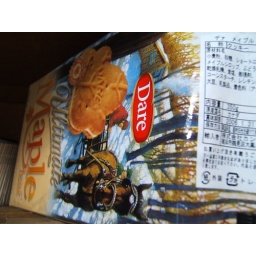
I found this on the kitchen shelves my first day in my new house. It made the house into a home.